World Trade Center (Helsinki)

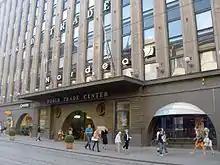
World Trade Center Helsinki

The World Trade Center Helsinki is a world trade center for financial companies and bureaus, located in central Helsinki, Finland. The building is located on Aleksanterinkatu very close to the main building of the University of Helsinki and to the Stockmann department store. On the first floor, the building houses a branch office of the Nordea bank, an Italian restaurant, and several bars.